James B. Story

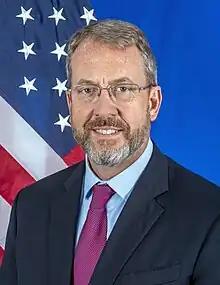
Official portrait, 2019

James Broward Story is an American diplomat who served as United States ambassador to Venezuela from 2018 to 2023. During most of his tenure he was based in the Venezuela Affairs Unit of the Department of State, located at the United States Embassy in Bogota, Colombia. Story was serving as the deputy chief of mission in Caracas until his superior, Todd Robinson, was expelled and U.S. diplomatic operations in Venezuela ended due to security and operational concerns. Before arriving in Venezuela, Story was serving as Consul General in Rio de Janeiro.